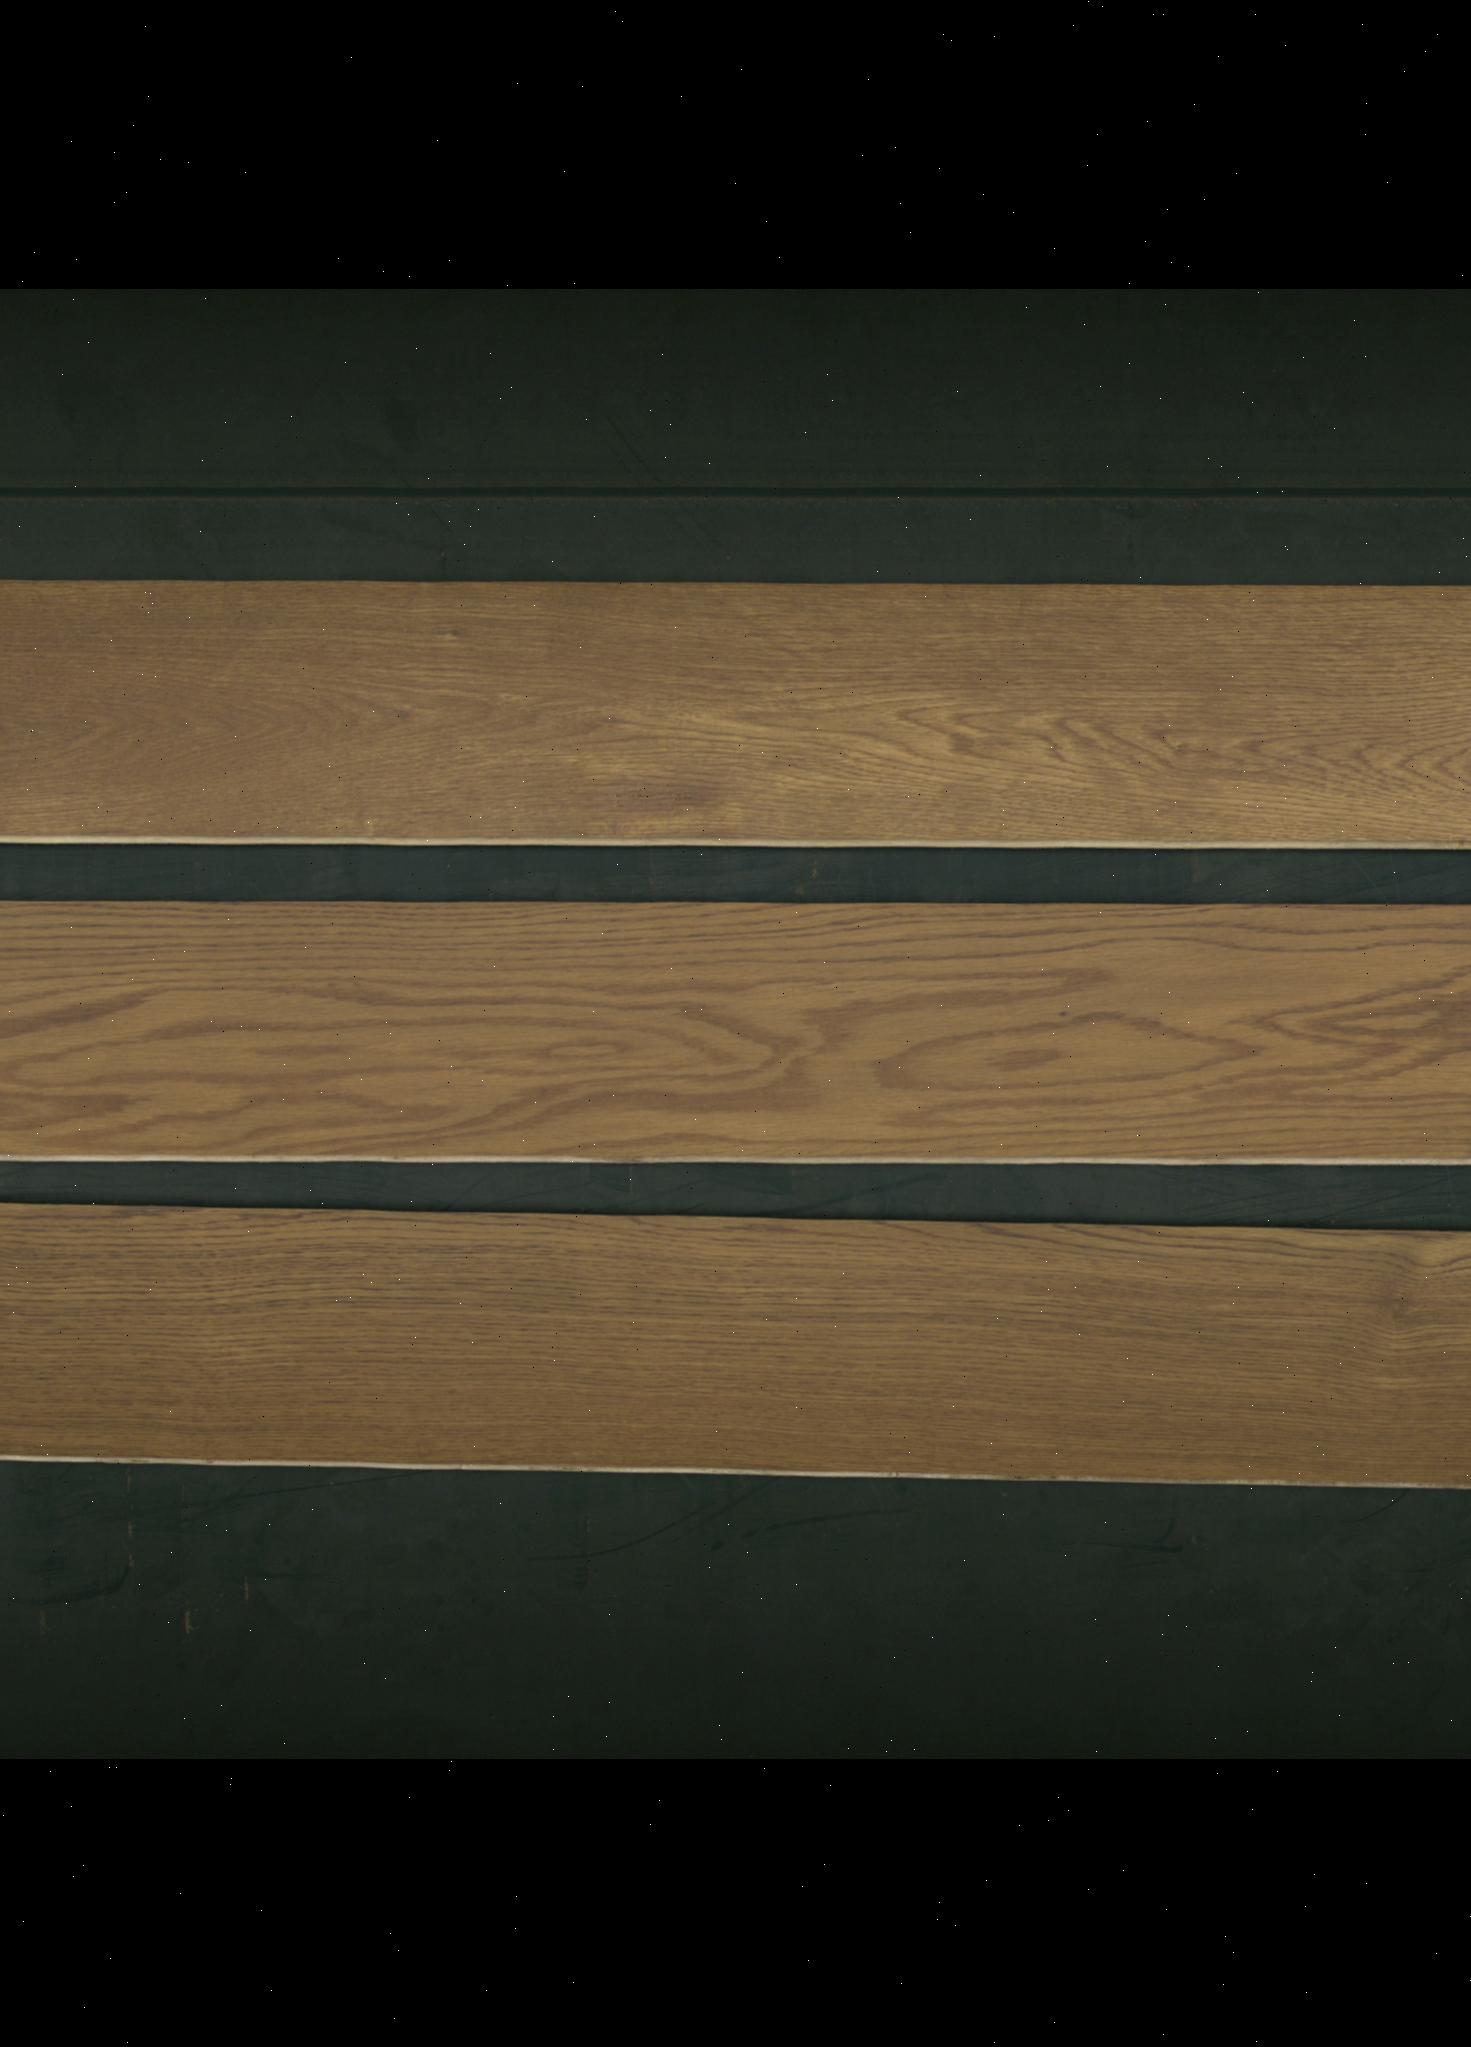
Label: mixers